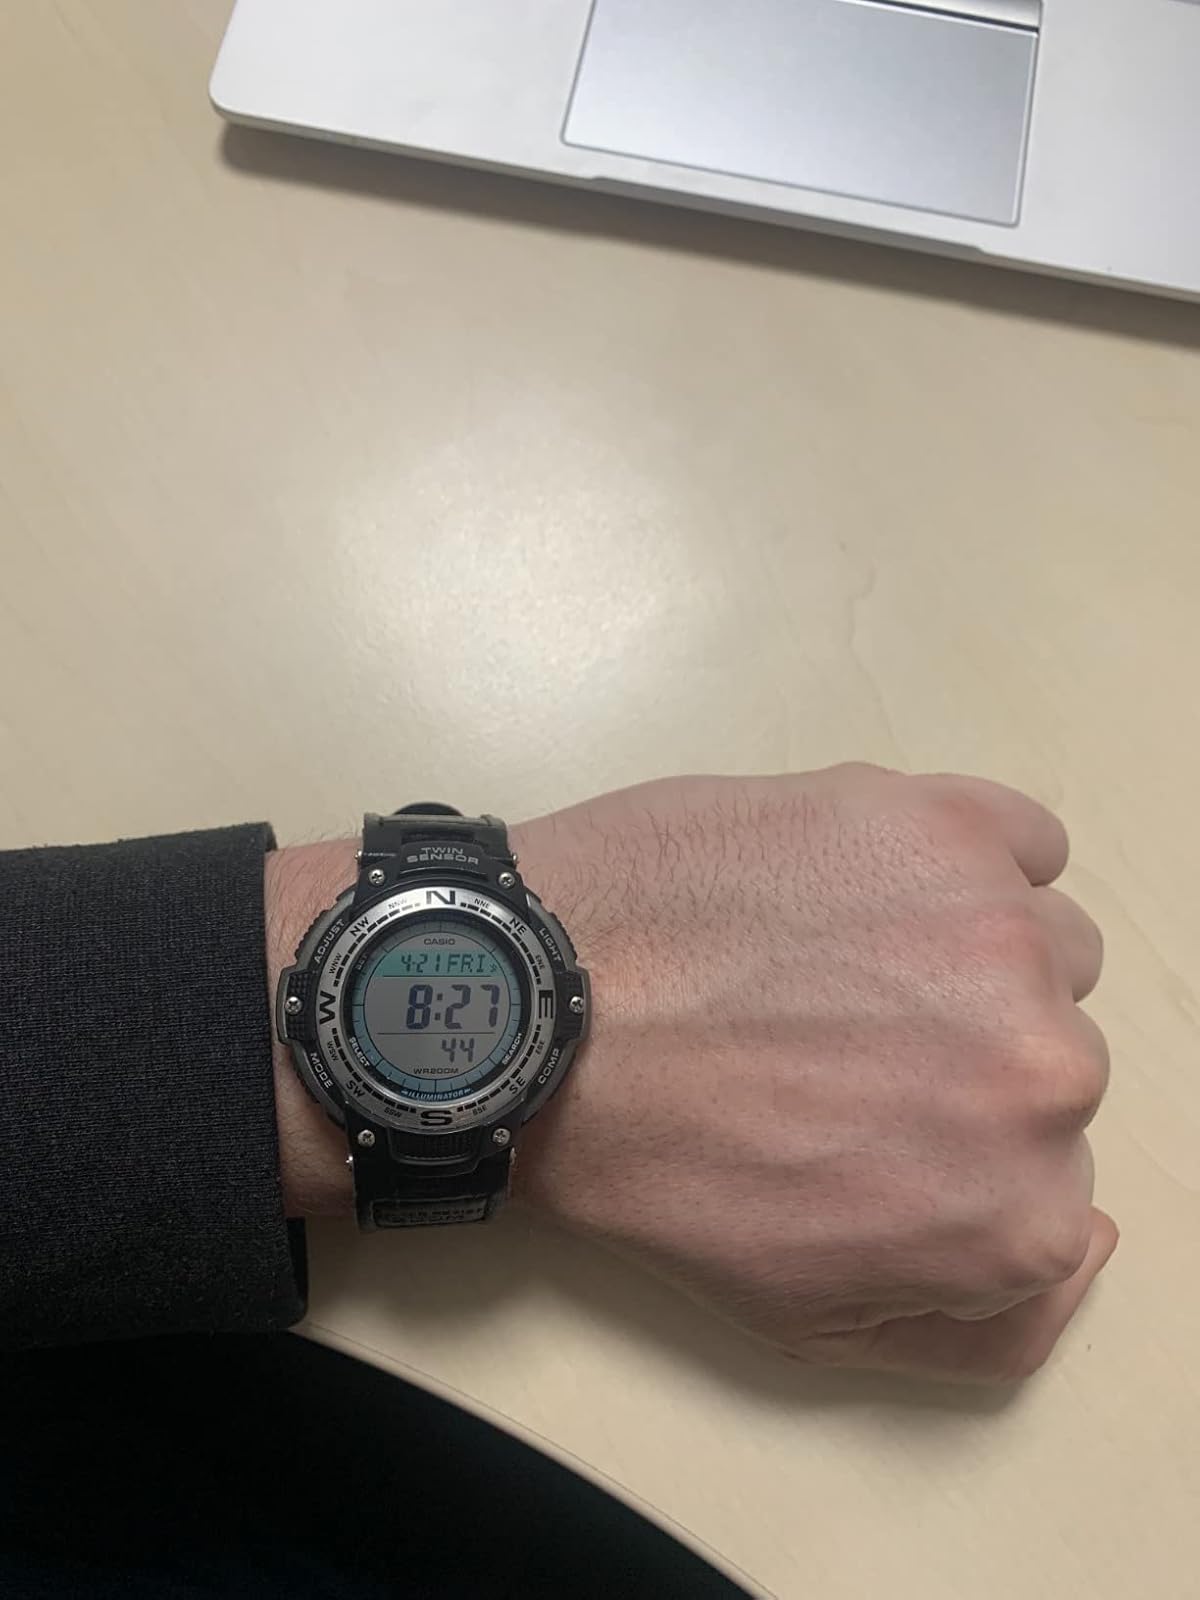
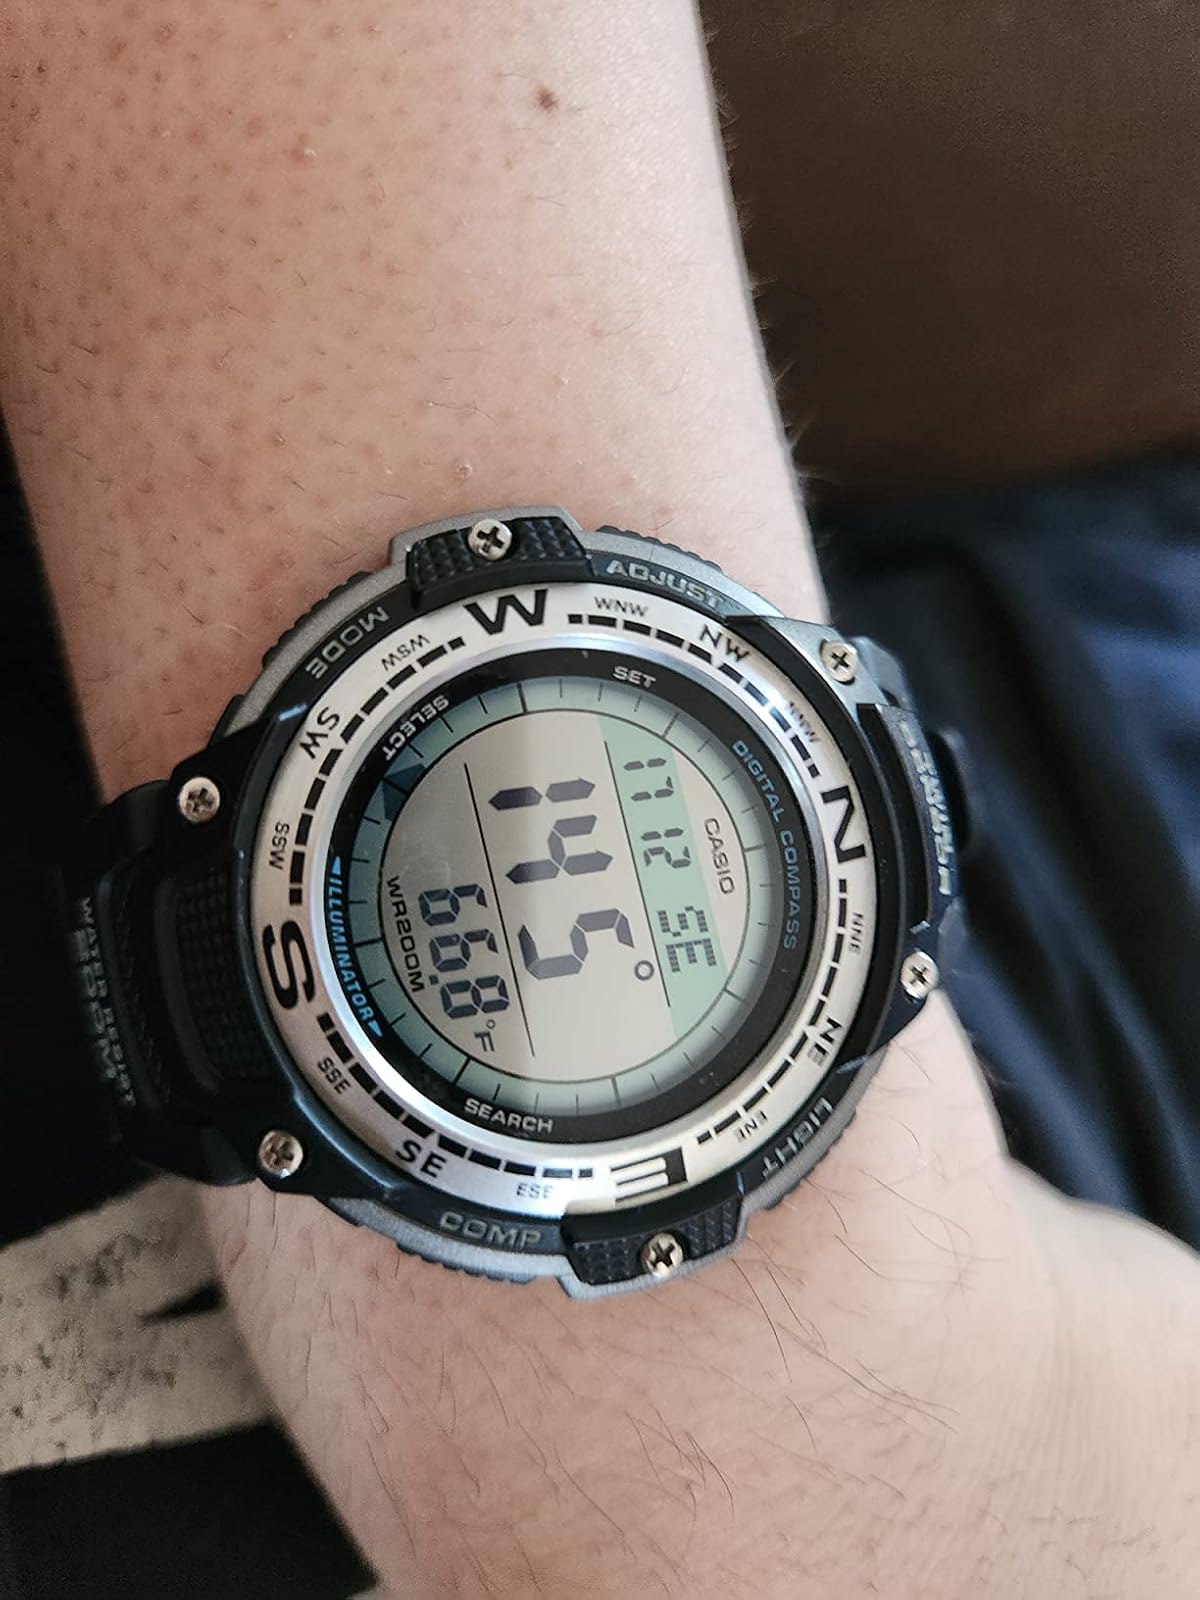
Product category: accessories_watch
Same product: yes